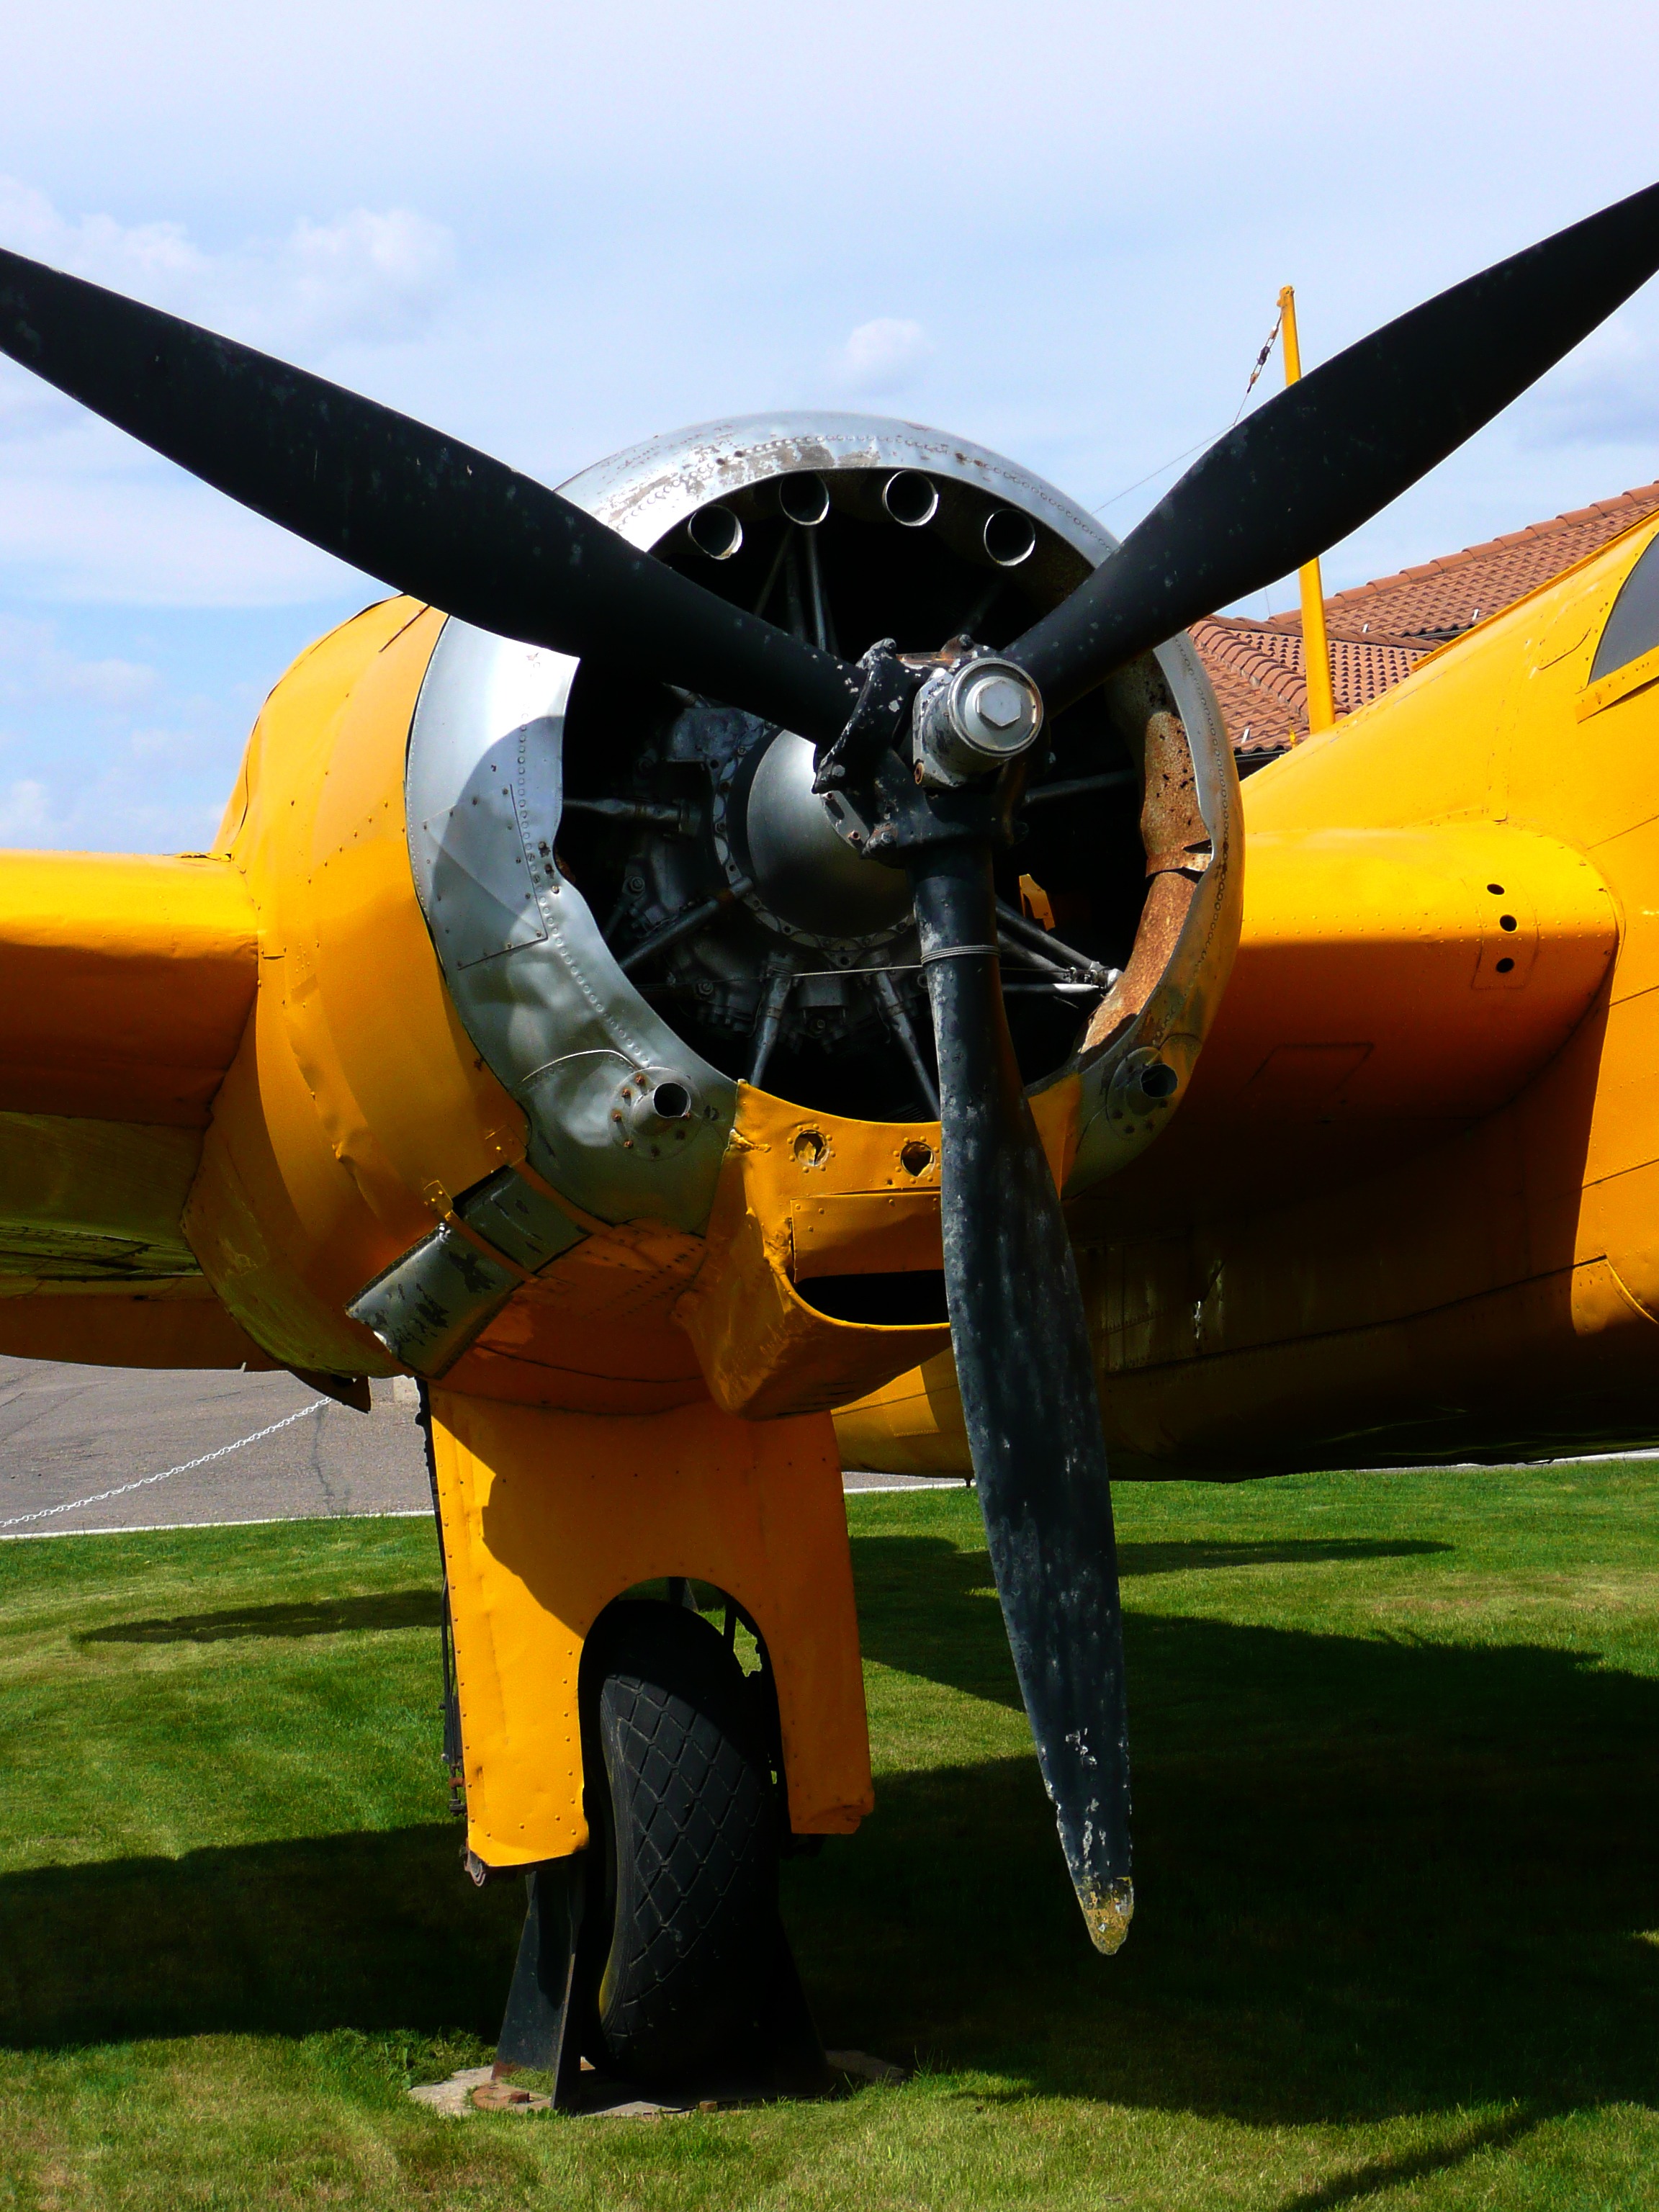
wing, old, airplane, plane, aircraft, transportation, vehicle, aviation, flight, yellow, aeroplane, engine, propeller, biplane, boeing, propeller plane, light aircraft, air force, military aircraft, atmosphere of earth, aircraft engine, boeing stearman model 75, propeller driven aircraft, piper j 3 cub